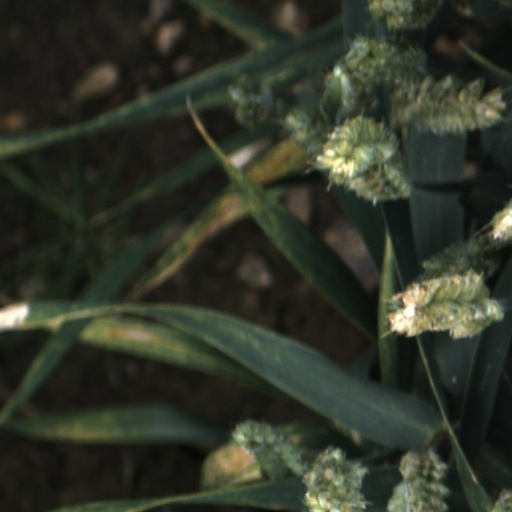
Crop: wheat